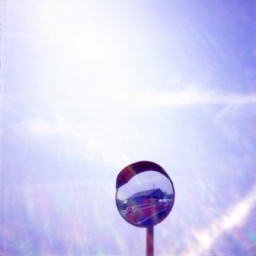
A train in a mirror